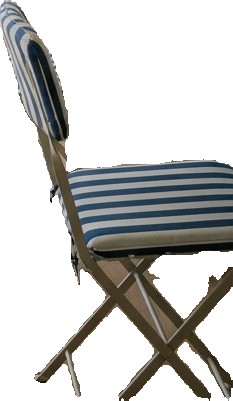
Surface category: chair